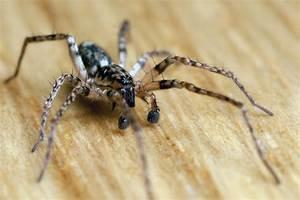
spider